Jovan Cvijić House

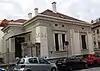

Jovan Cvijić House is situated in Belgrade, in 5 Jelena Ćetković Street. The house was built in 1905, on the site of the former garden of Мitropolit Mihailo of Belgrade, which in 1907 was transformed into the square. A couple of years later, more precisely in 1924, the square was named Коpitareva gradina after the famous Slavist and linguist, Јеrnej Kopitar. Many important figures of that time used to build their houses in this area: a sculptor Petar Palaviccini, a doctor and a writer Laza Lazarević, an architect Milan Antonović.